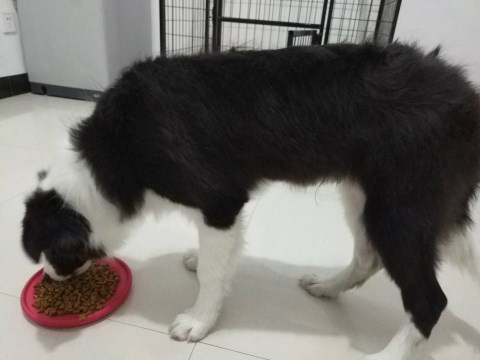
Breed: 2594-n000109-Border_collie